Flambeau Paper Company Office Building

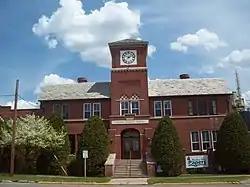
Flambeau Paper Company Office Building

The Flambeau Paper Company Office Building is located in Park Falls, Wisconsin. It was added to the National Register of Historic Places in 1985.